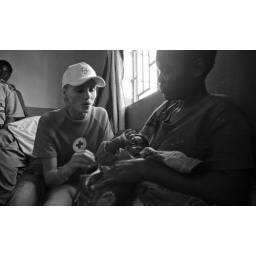
Yfke Sturm visits red cross project in Malawi